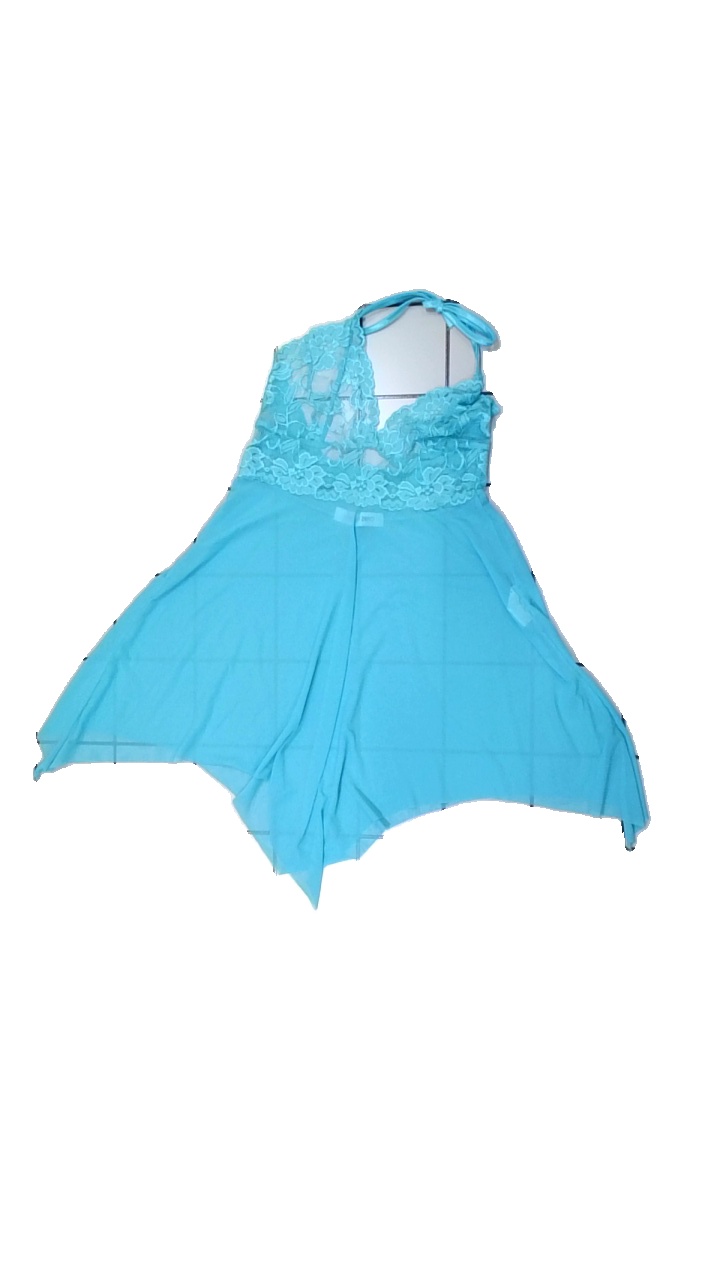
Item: Top (Ladies)
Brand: Uniquely Zero
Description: genomskinligt linne med snöre runt halsen och spets detaljer högst upp
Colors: Blue
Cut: Regular
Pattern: Transparent
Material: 100% nylone
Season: Summer
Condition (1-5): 5
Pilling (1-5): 5
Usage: Reuse
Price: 50-100